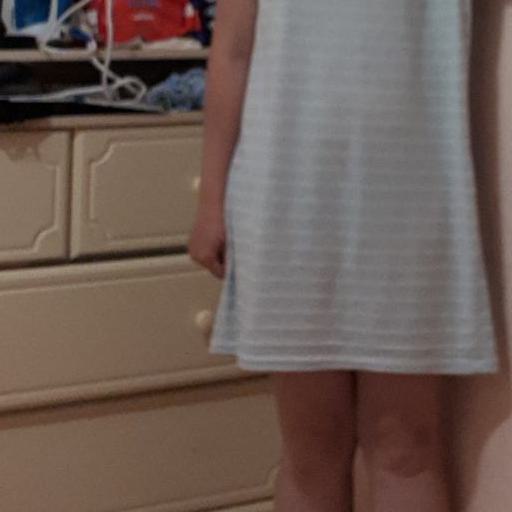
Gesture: no_gesture